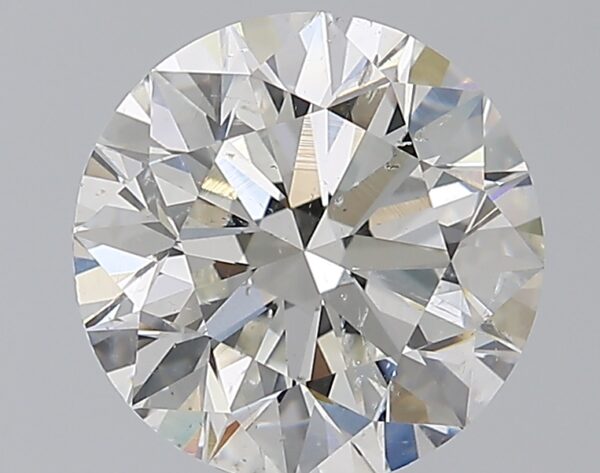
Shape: round
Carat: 3.81
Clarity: SI1
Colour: H
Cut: EX
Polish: EX
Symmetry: EX
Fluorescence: N
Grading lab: GIA
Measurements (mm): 9.87 x 9.94 x 6.21